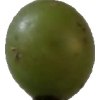
Label: grape